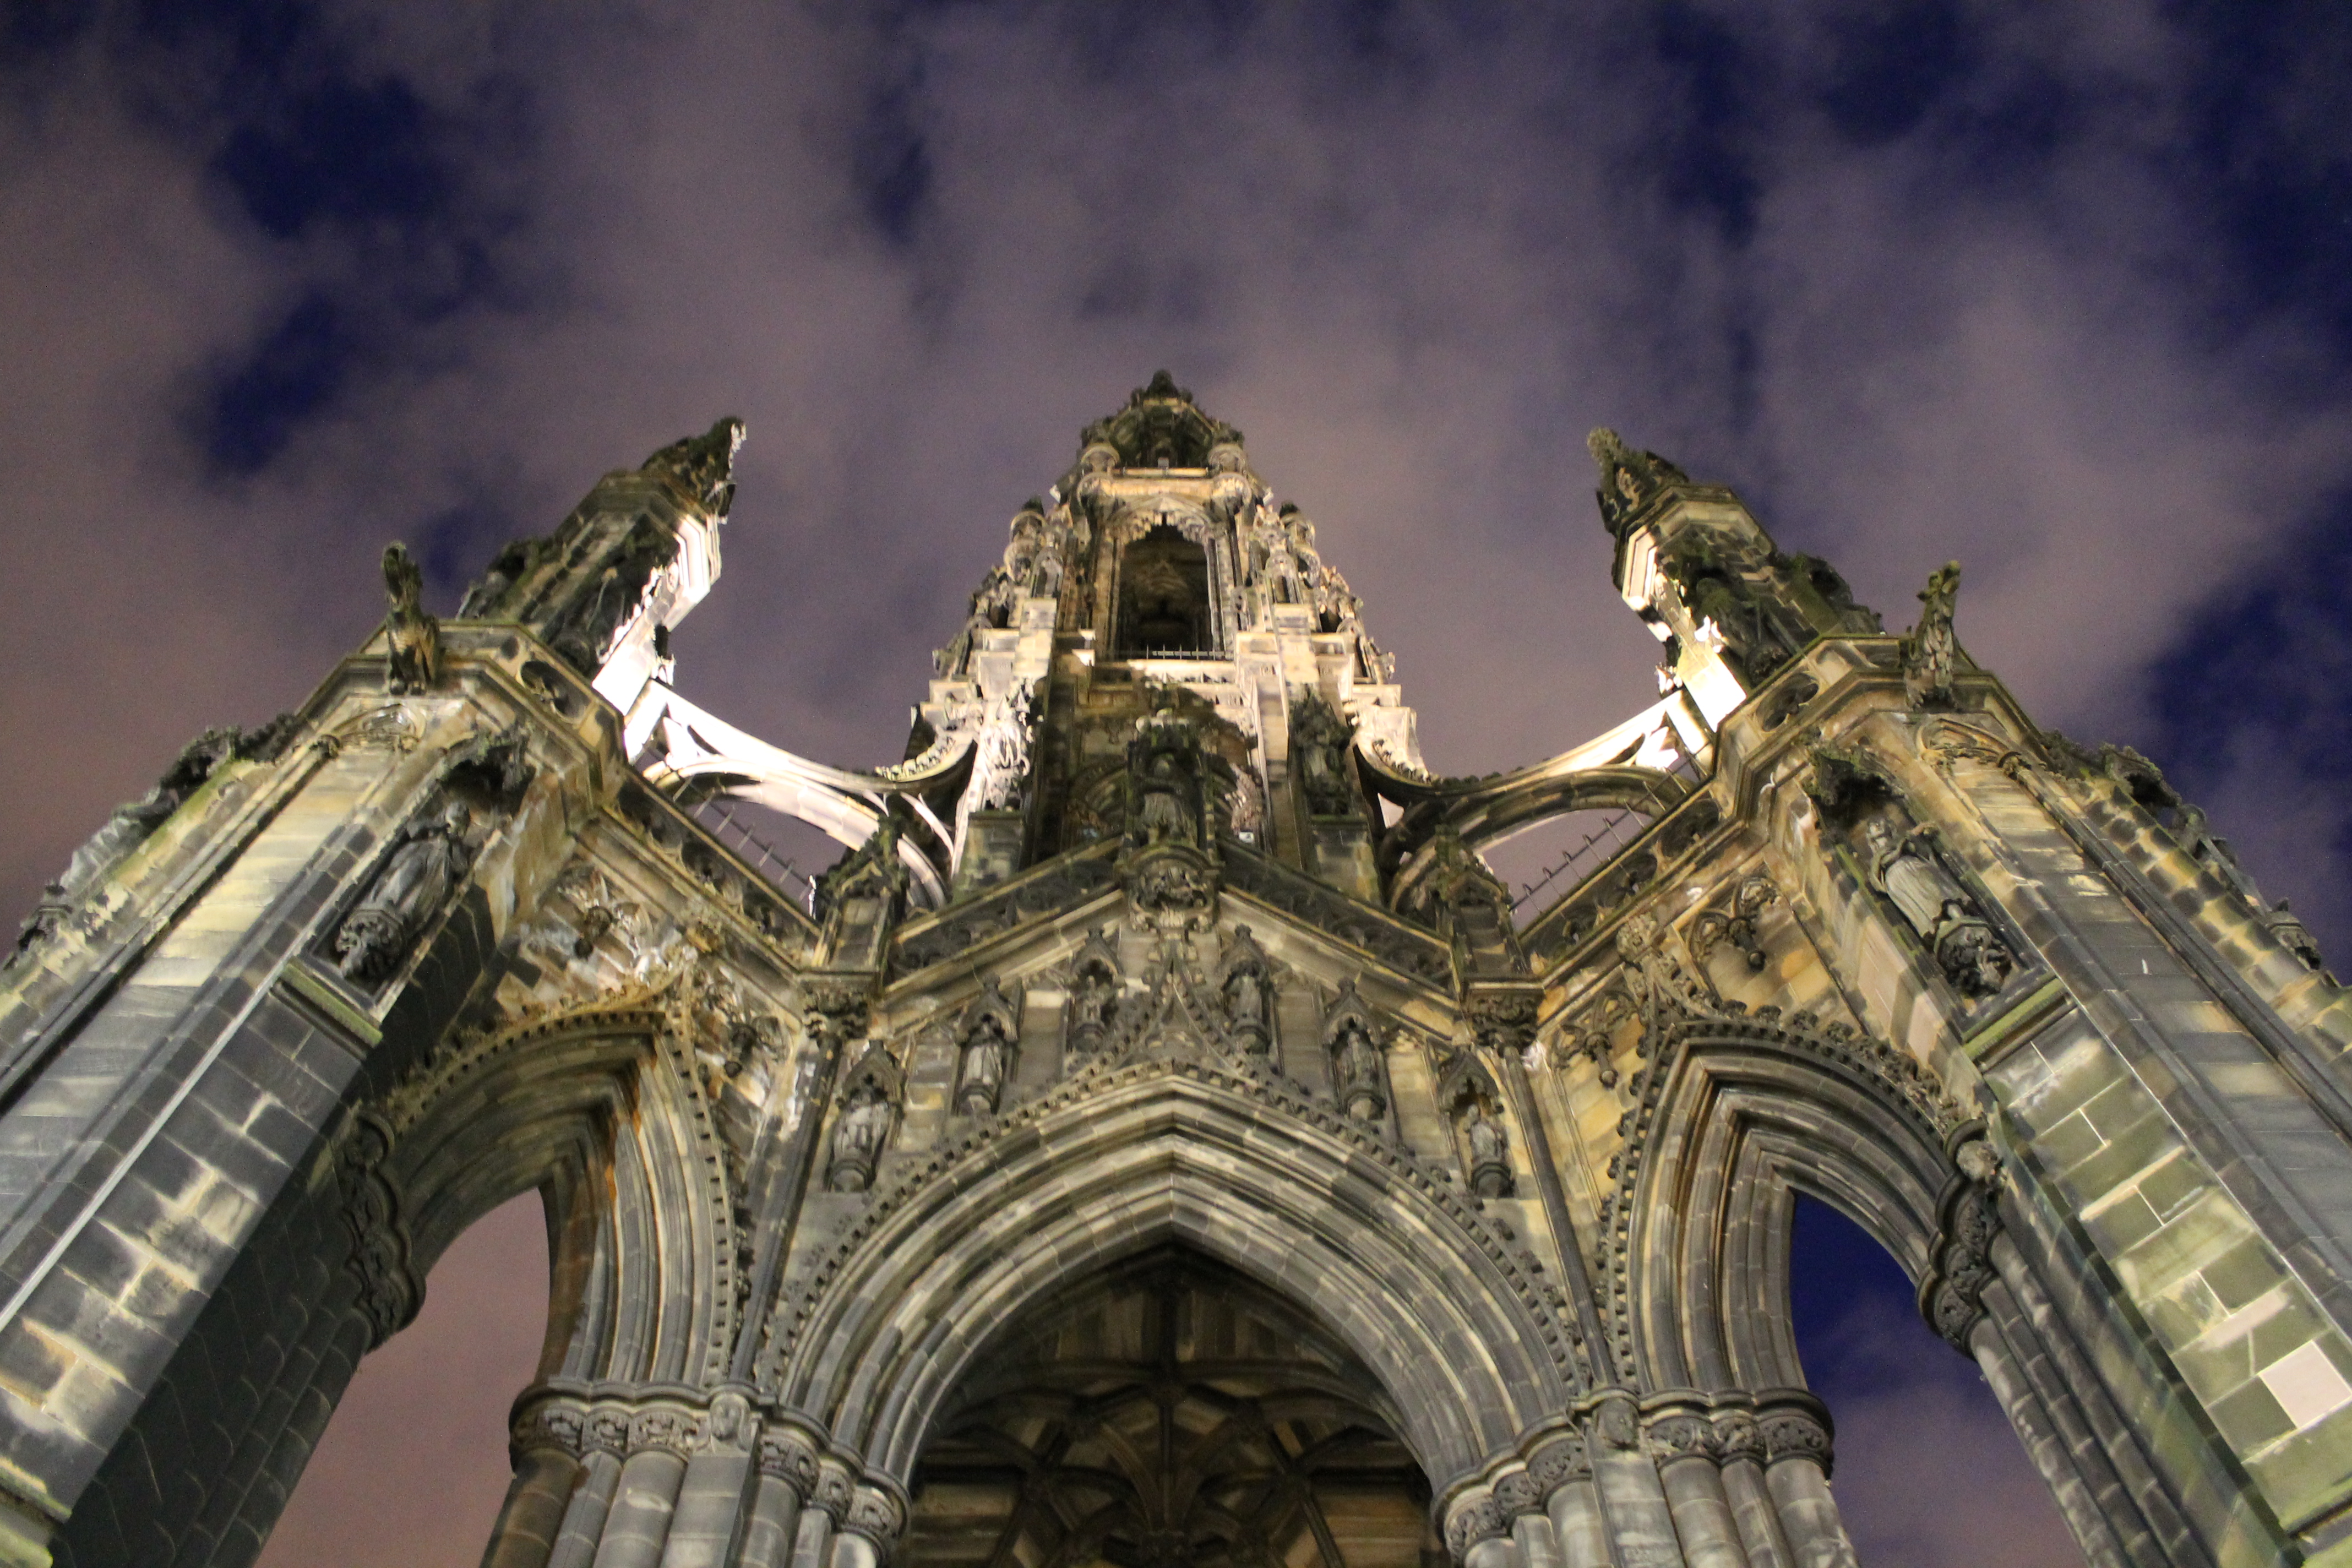
night, purple, building, stone, monument, landmark, church, cathedral, place of worship, memorial, art, clouds, spire, scotland, scott, efs1855mmf3556isii, edinburgh, granite, stonework, gothic architecture